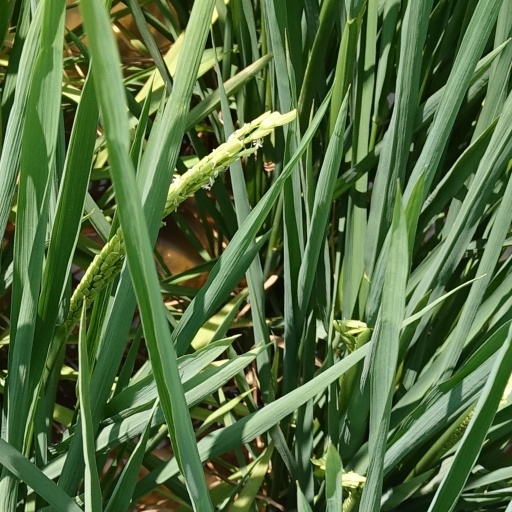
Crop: rice